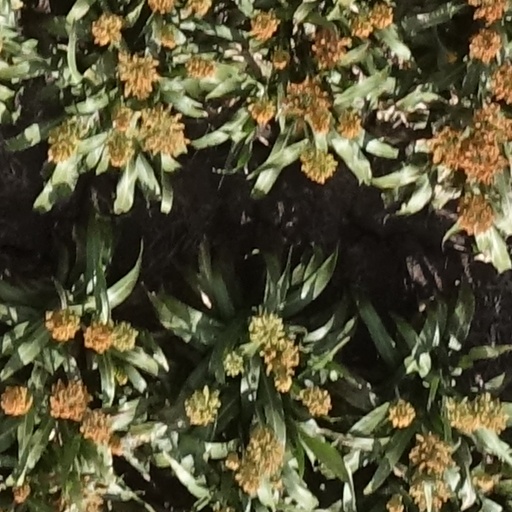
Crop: sorghum